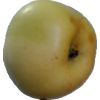
Label: Apple 6